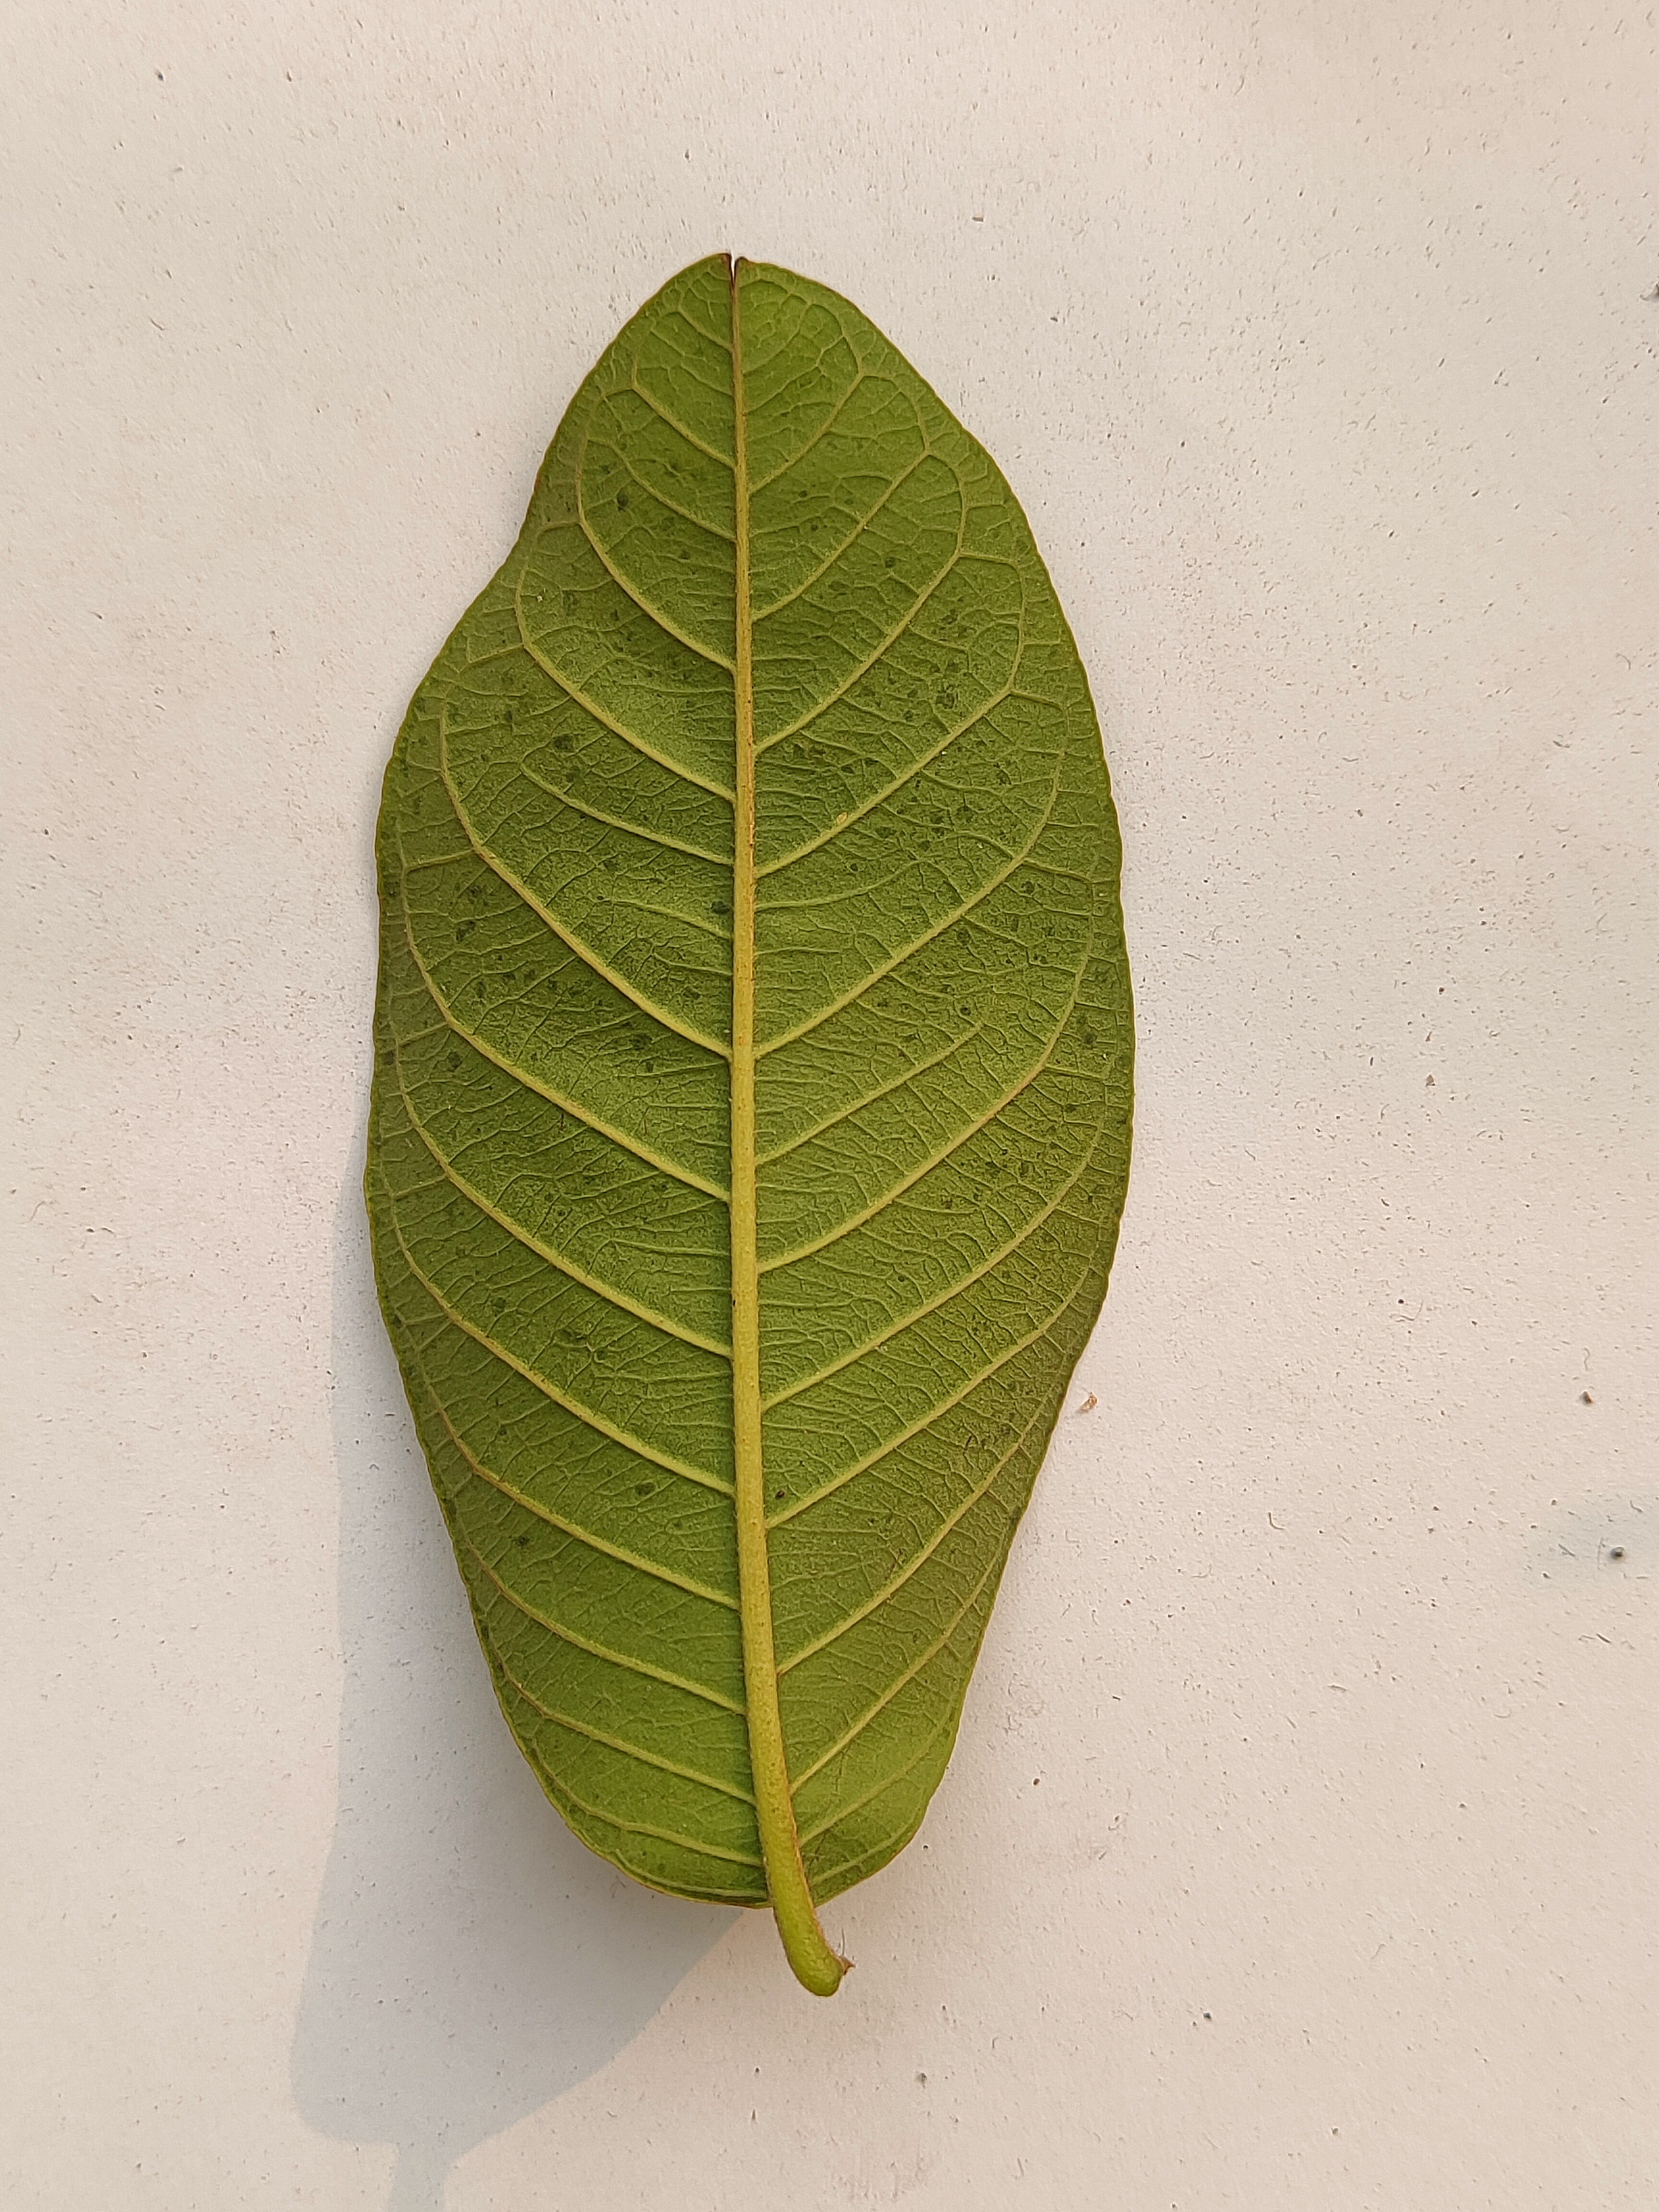
Leaf variety: Guava